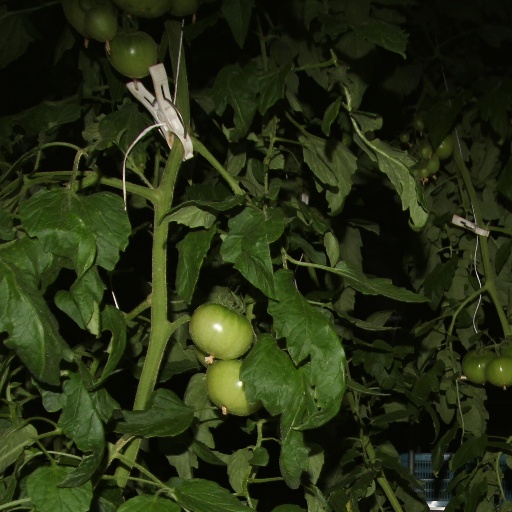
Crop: tomato